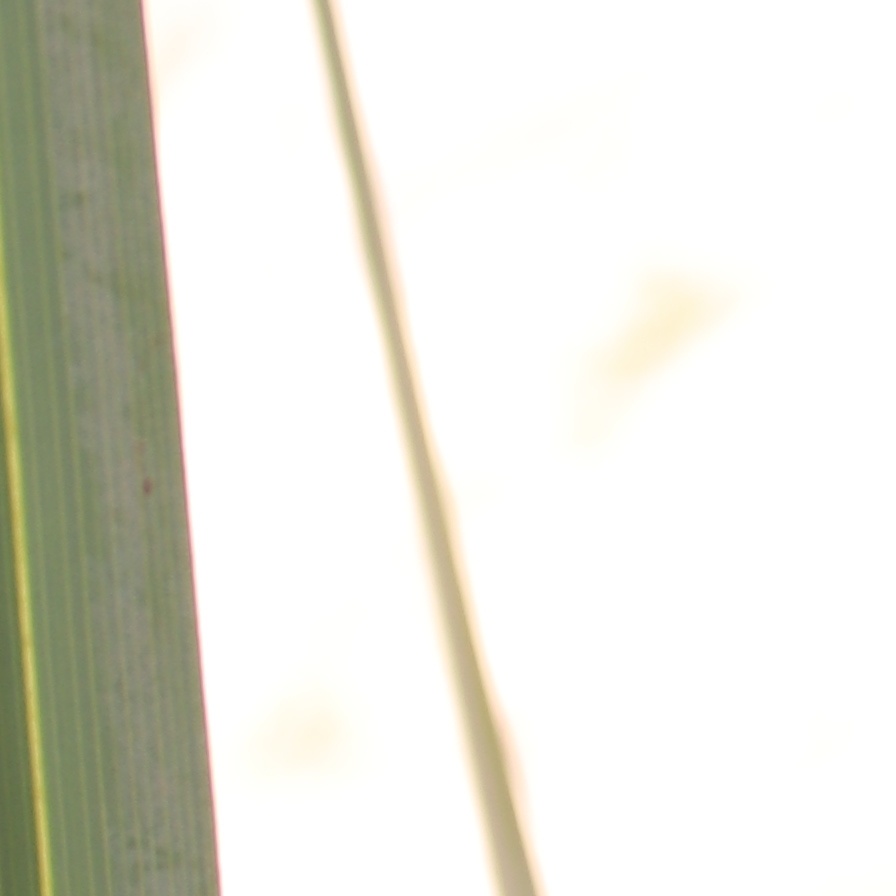
Label: Healthy